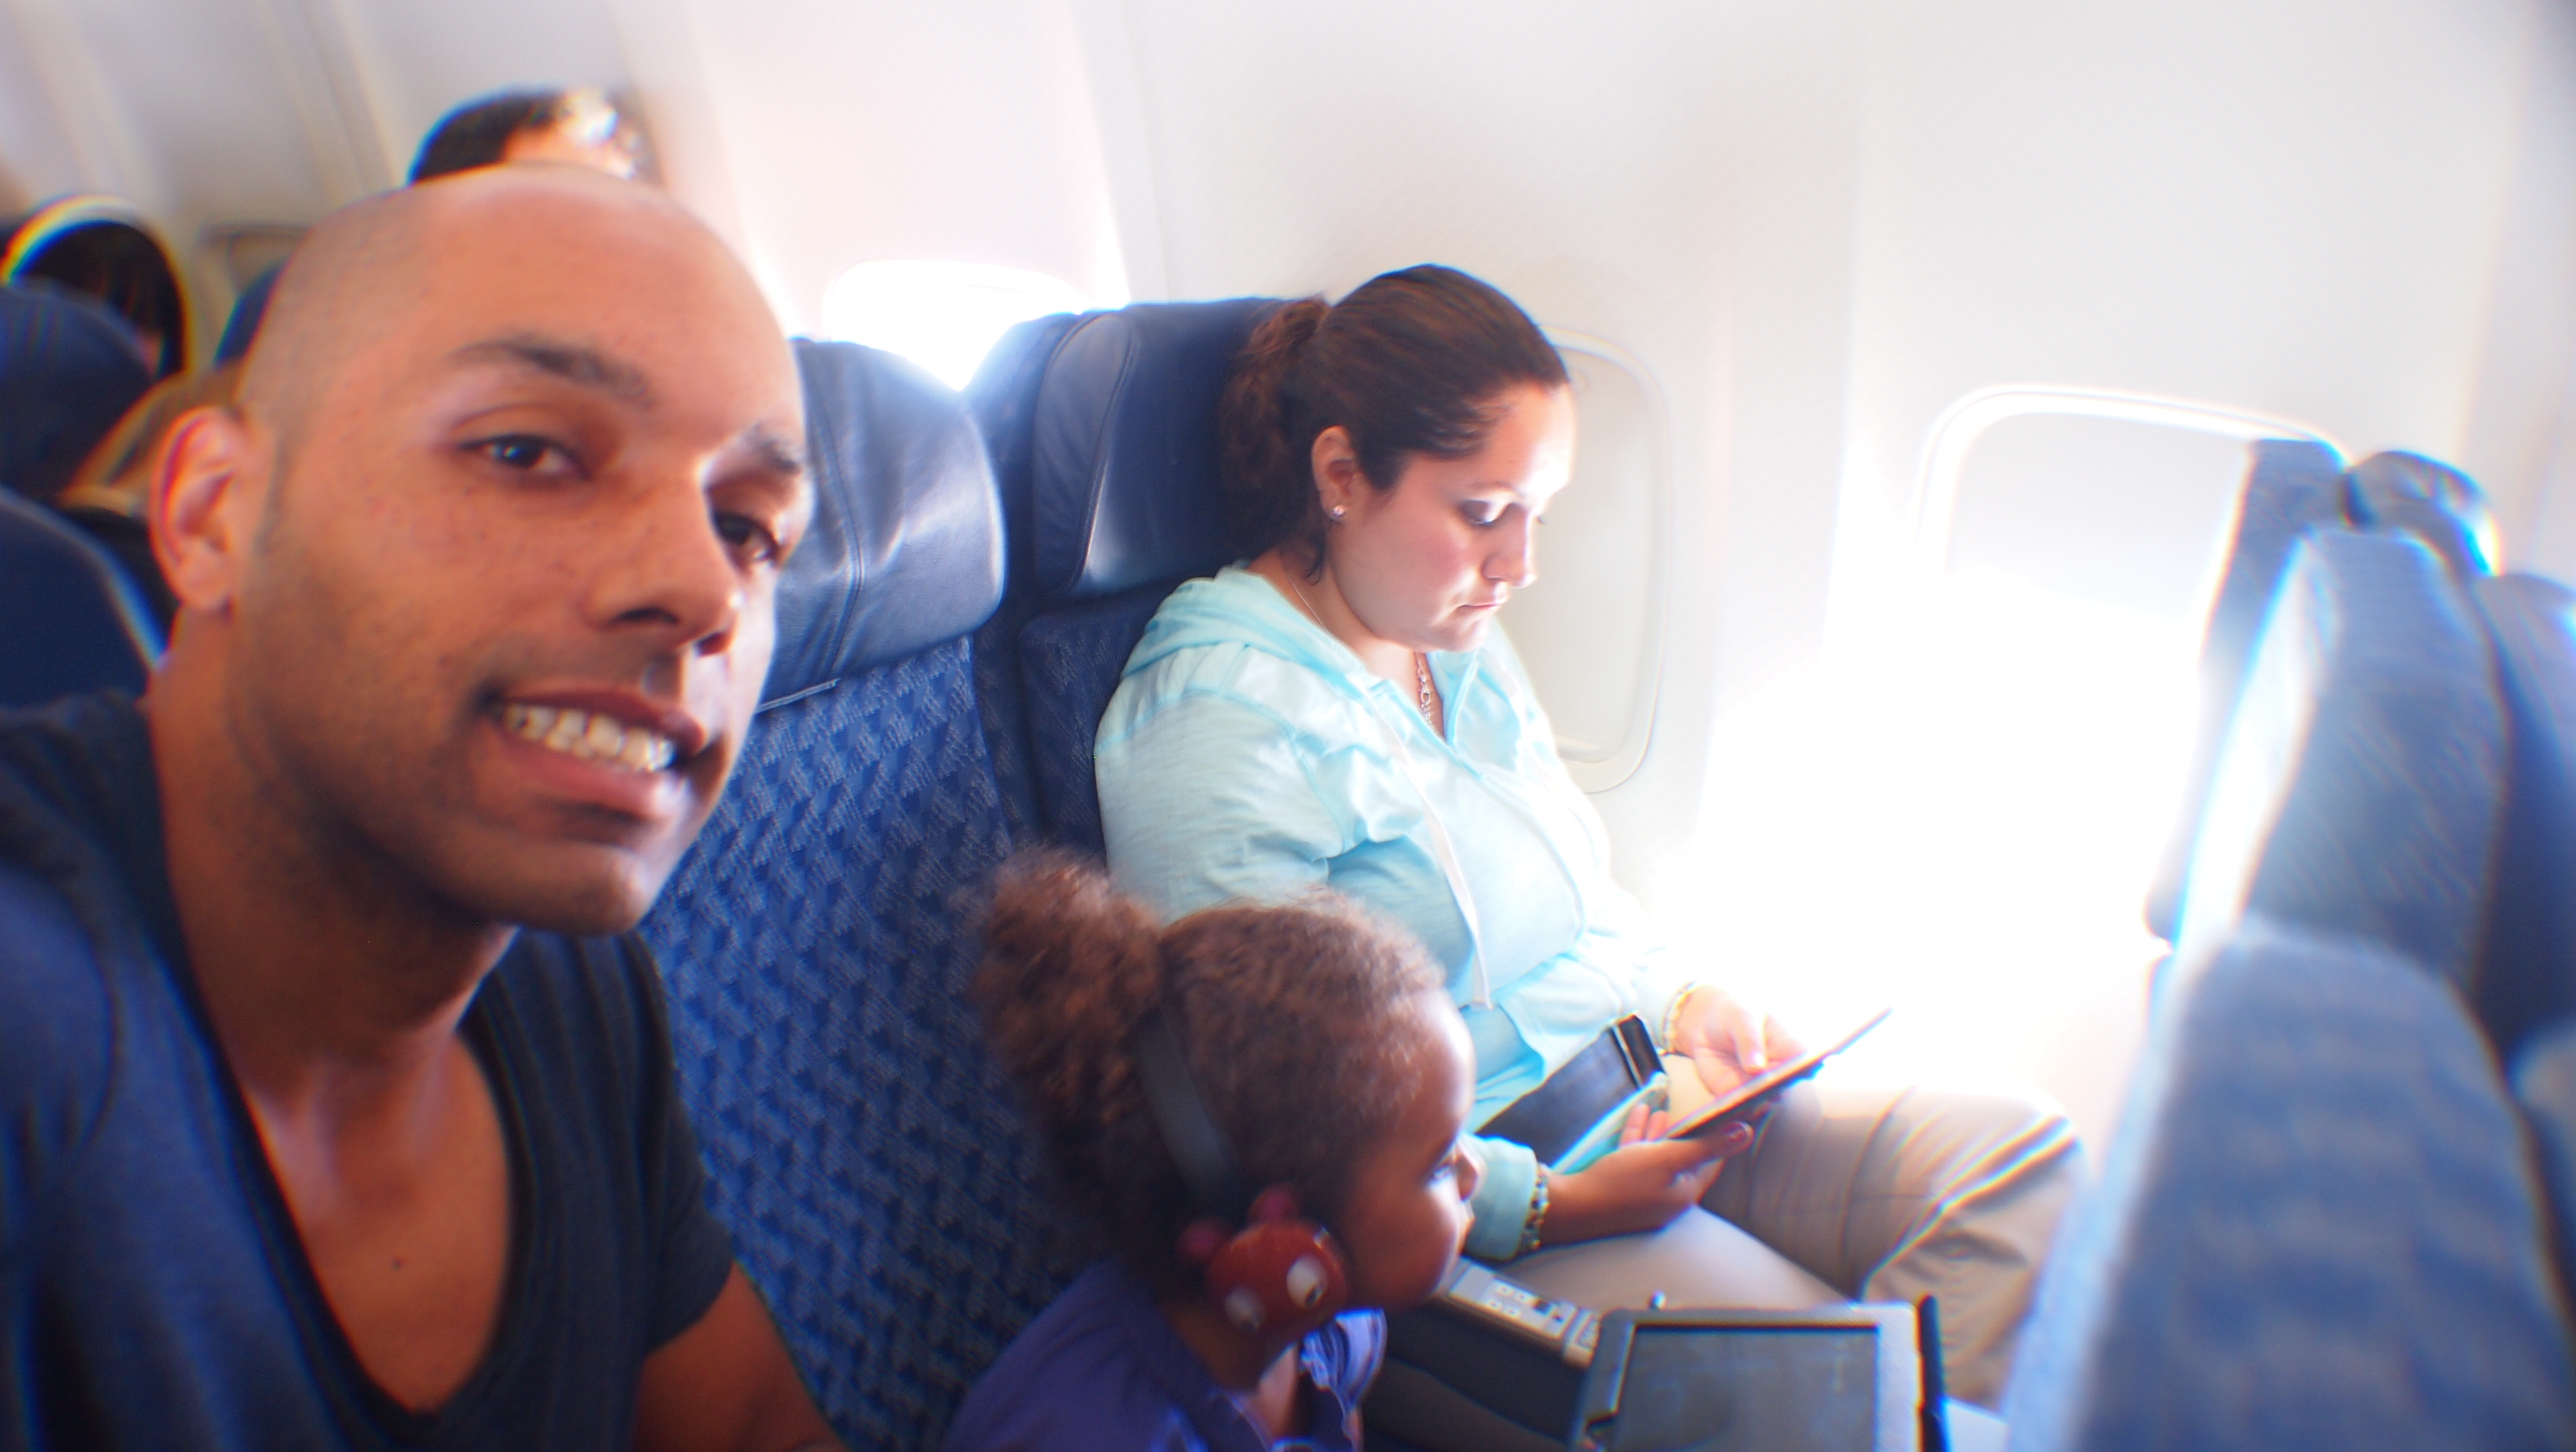
person, people, child, blue, conversation, education, creativecommons, dreamsresortspa